Daniel Rogov

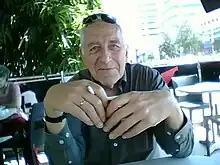
Daniel Rogov

Daniel Rogov (October 30, 1935 – September 7, 2011) was an Israeli food and wine critic. The author of "Rogov's Guide to Wine", the most authoritative guide to Israeli wine, as well as a columnist for both Haaretz and "The Jerusalem Post", he was Israel's most influential wine critic.